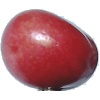
Label: Cherry 2